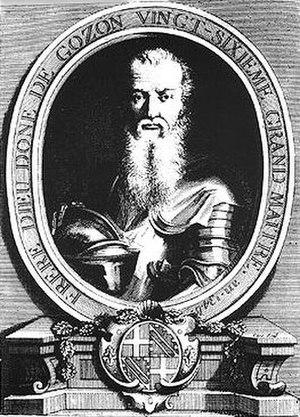
L' Armorial du Rouergue suivi de cet Armorial des familles du Rouergue présente les armoiries des familles du Rouergue, nobles ou non, classées par ordre alphabétique, sans tenir compte de la chronologie.